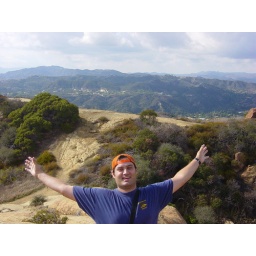
on top of eagle rock on a fire road in malibu